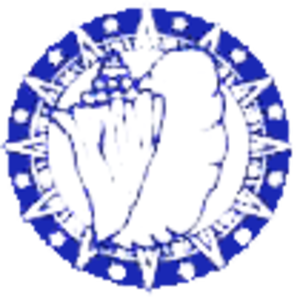
La République de Conch est une micronation fantaisiste constituée dans l'extrême sud de la Floride aux États-Unis.